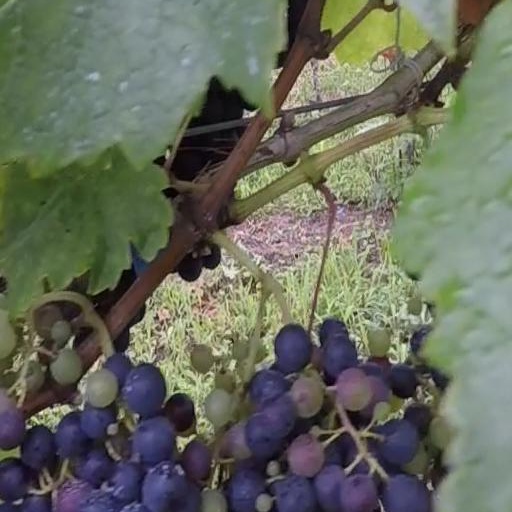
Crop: grape